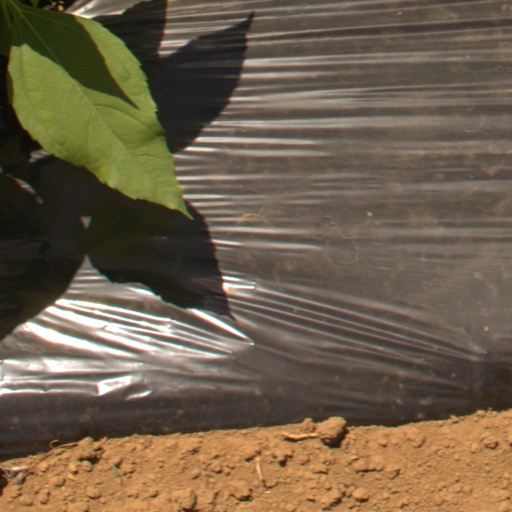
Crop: Jerusalem artichoke